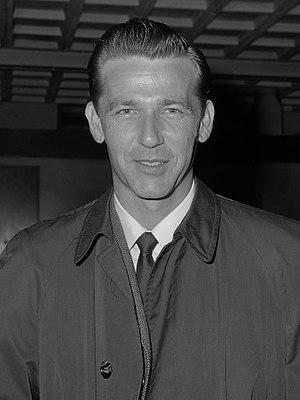
Floyd Cramer était un pianiste américain figurant dans le "Hall of Fame" et l'un des fondateurs du "Nashville Sound". Il a popularisé le style pianistique "slip note" dans lequel une note dissonante glisse sans effort vers la note correcte. Cette façon de faire constituait une rupture par rapport au style percutant à la mode à la fin des années 1950.